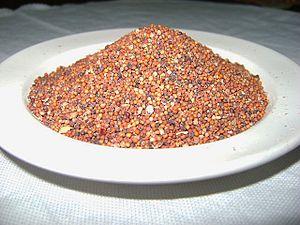
L' éleusine à des petits grains d'environ 2mm, elle a une forme ovoïde et une couleur orange. Elle sert comme une malt à la fabrication des bières traditionnelles. This is an image of food from Burundi
Les grains anciens sont un ensemble de grains de céréales et de pseudocéréales qui sont considérés comme ayant été peu modifiés par la sélection variétale au cours des derniers millénaires, par opposition aux céréales les plus répandues telles que le maïs, le riz, le seigle et les variétés modernes de blé, qui sont le résultat de milliers d'années de sélection continue.
La cuisine burundaise est le reflet de la géographie variée du pays : en effet, le Burundi est situé en Afrique centrale sur un territoire de montagnes, savanes, champs agricoles, forêts implantées à proximité de rivières et points d'eaux. L'agriculture s'étale sur 80 % de la surface du pays. Elle comprend notamment les cultures du café, thé, maïs, haricot et du manioc. Grâce à ces caractéristiques, la cuisine du Burundi est très représentative de la culture culinaire africaine, car elle comprend les haricots, qui sont la base de la cuisine burundaise, les fruits exotiques, principalement les bananes plantains, patates douces, le manioc, les pois et les céréales, comme le maïs et le blé. L'alimentation burundaise comprend peu de viande, car l'élevage est une activité secondaire. Toutefois, il existe quelques plats de chèvre et de viande de brebis. La vache est considérée comme un animal sacré et n'est donc pas consommée.
Eleusine coracana, l'éleusine, est une espèce de plantes monocotylédones de la famille des Poaceae, sous-famille des Chloridoideae, originaire d'Afrique.